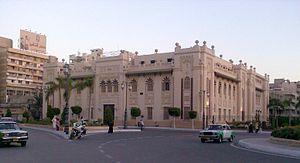
Damanhur, Damanhour ou Hermopolis Mikra est une ville d'Égypte, capitale du gouvernorat de Beheira.